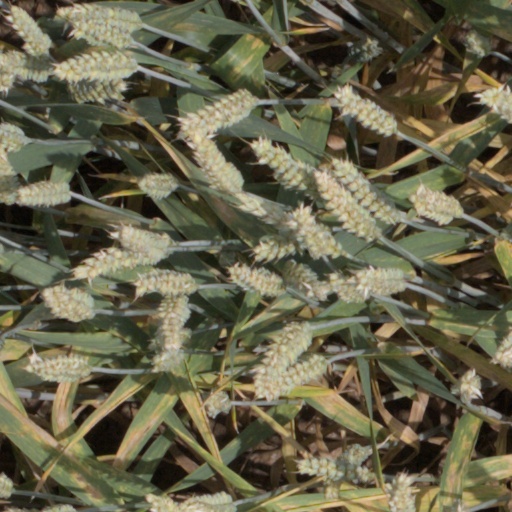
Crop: wheat